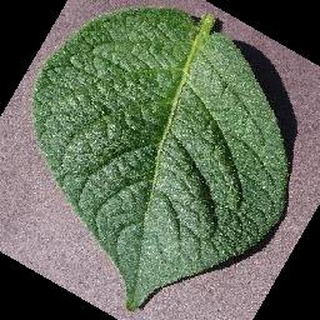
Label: healthy_potato